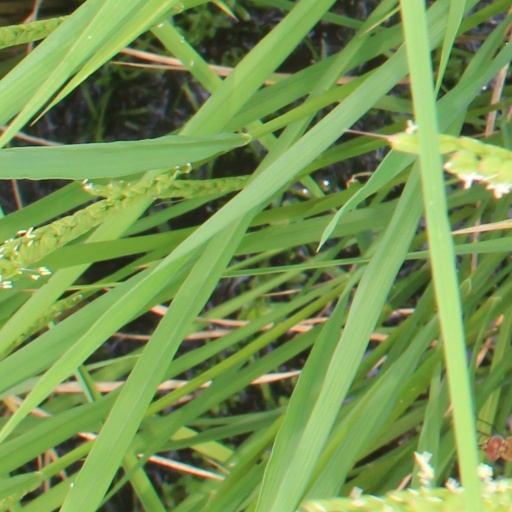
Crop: rice